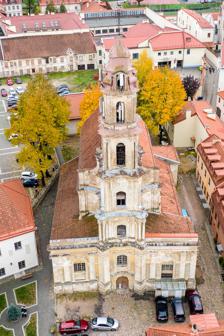
Building: Church of the Blessed Virgin Mary of Consolation, Vilnius
Country: Lithuania
Year built: 1768
Roman Catholic church in Vilnius, Lithuania built in 1746–1768 Church of the Blessed Virgin Mary of Consolation Švč. Mergelės Marijos Ramintojos bažnyčia Façade of the church in 2023 Religion Affiliation Roman Catholic District Vilnius Old Town Ecclesiastical or organizational status Used as a church and for other events Leadership Roman Catholic Archdiocese of Vilnius Year consecrated 1768 Location Location Vilnius , Lithuania Geographic coordinates 54°40′44.5″N 25°17′25.5″E / 54.679028°N 25.290417°E / 54.679028; 25.290417 Architecture Type Church Style Baroque Completed 1768 Materials Plastered masonry Website Ramintoja.lt Church of the Blessed Virgin Mary of Consolation ( Lithuanian : Švč. Mergelės Marijos Ramintojos bažnyčia ) is a Roman Catholic church in the Vilnius Old Town which was built by the Augustinians in 1746–1768. It is the last landmark of the Vilnian Baroque architectural style. Near the church there is a two-storey monastery complex. Since 2017 the church belongs to the Ministry of the Interior of Lithuania . Gallery Church and its surroundings in 1915–1918 Side-view of the church in 1914 Church and its surroundings in 1917 Close-view of the tower Façade of the church in 2009 References Wikimedia Commons has media related to Church of the Blessed Virgin Mary of Consolation in Vilnius .